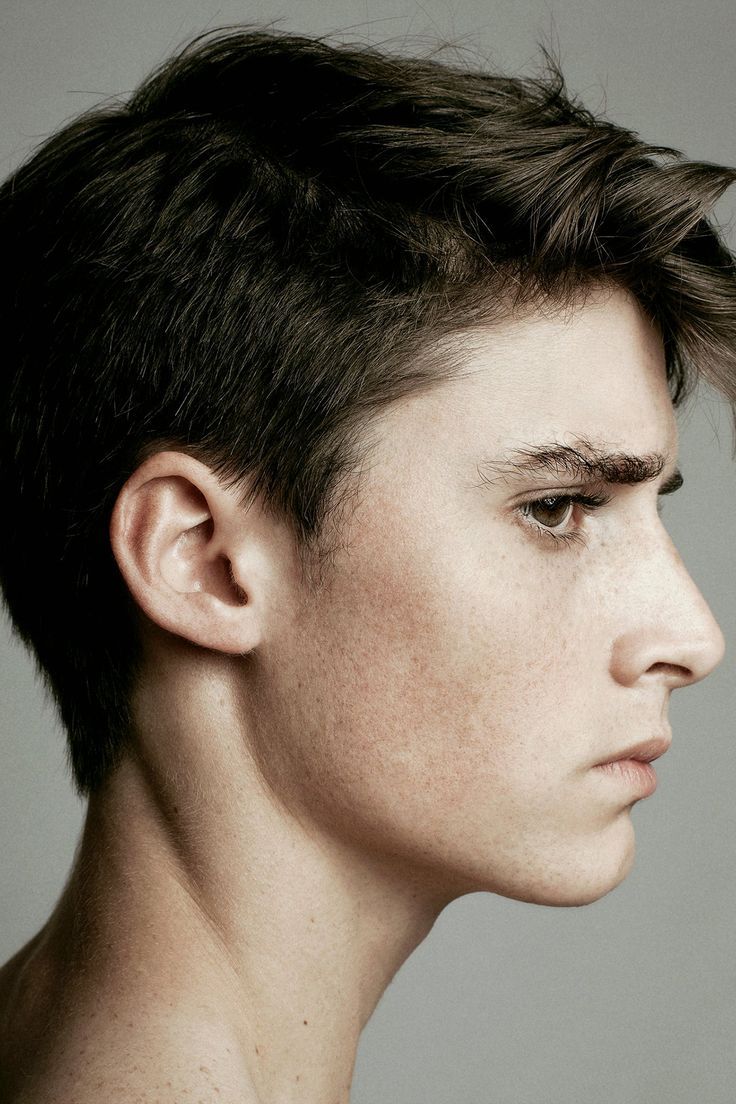
Gender: men